Richti Wallisellen

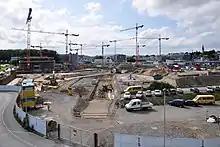
Richti Allreal Wallisellen - ex industrial area

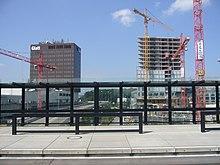
GlattTower & Allianz tower

Richti Wallisellen is a mixed-use development (residential, commercial, offices) on former industrial land situated between Wallisellen railway station and the 1970s-era Glattzentrum indoor shopping mall.